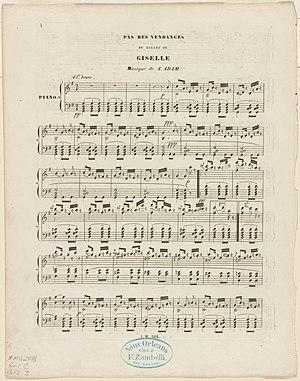
Carlotta Grisi est une danseuse italienne, de son vrai nom Caronne Adele Giuseppina Maria Grisi, née à Visinada dans l'actuelle Croatie, le 28 juin 1819 et morte à Saint-Jean, le 20 mai 1899.
Giselle, ou les Wilis est un ballet romantique en deux actes composé par Adolphe Adam sur un livret de Jules-Henri Vernoy de Saint-Georges et de Théophile Gautier. La chorégraphie originale est de Jean Coralli et Jules Perrot.